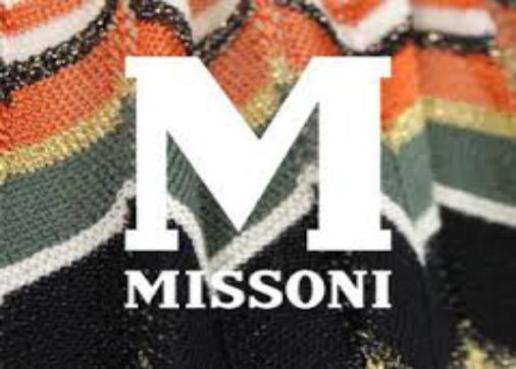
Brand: missoni
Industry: Clothes